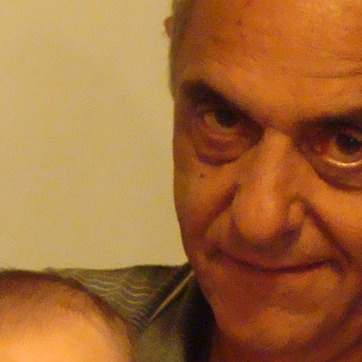
Material: skin